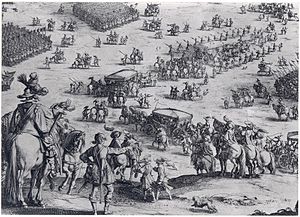
Slagmaleri
Jacques Callot, Belejringen af Breda
Slagmaleri eller bataljemaleri er en malerisk fremstilling af slag og krigsbegivenheder, enten af slaget i dets helhed, dets masseudfoldelse på en situationsplan, eller enkelttildragelser, der kan indordnes både under historie- og genremaleriet, en gren af det; i øvrigt er grænserne her selvfølgelig ganske vage; hvor slagmaleriet går over i en skildring af soldaterlivet, dets episoder i fred og krig, er det genremaleri.